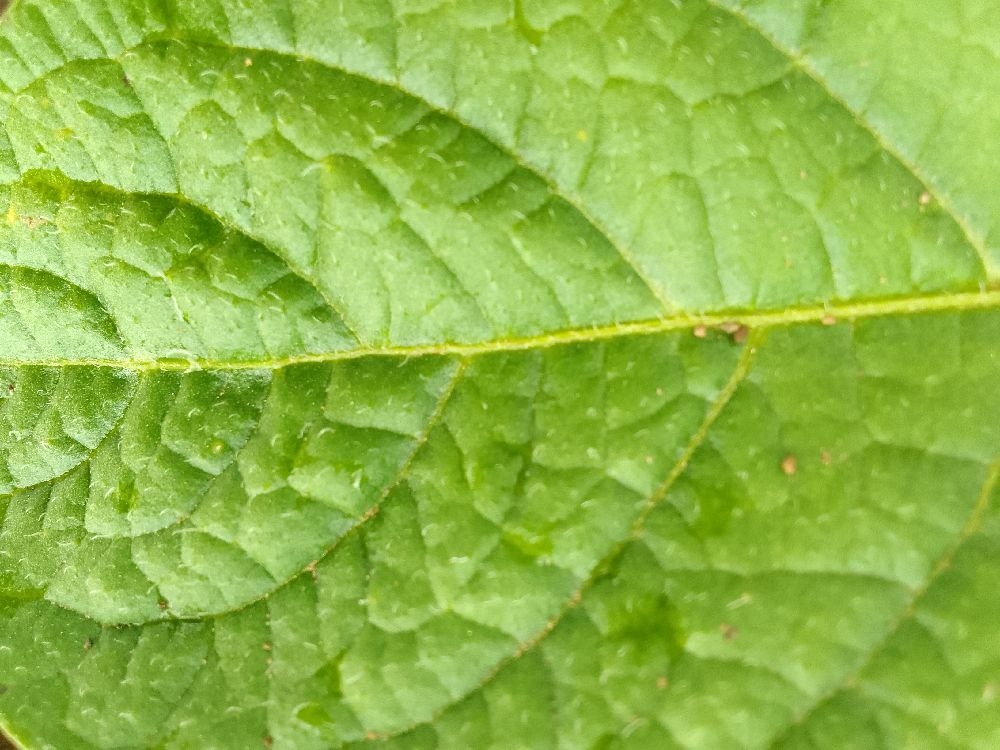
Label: Healthy